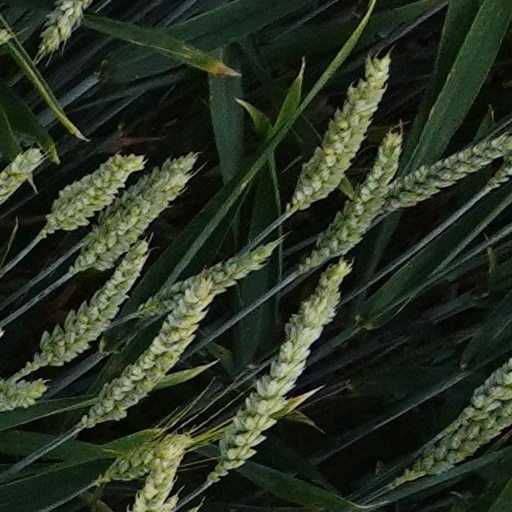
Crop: wheat